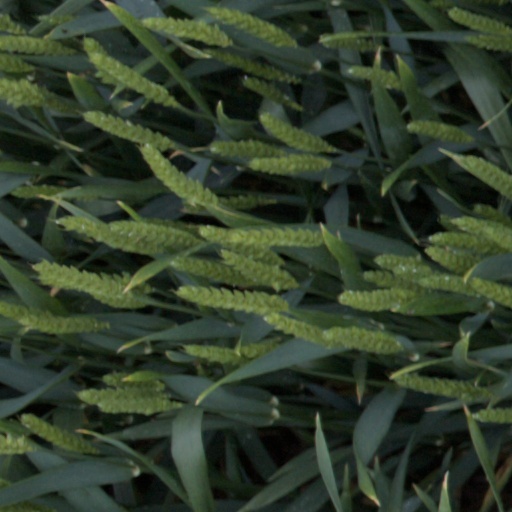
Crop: wheat